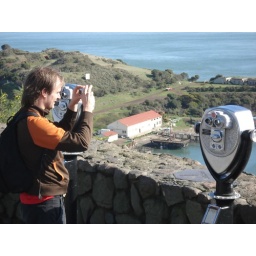
taking the obligatory golden gate bridge picture, we pulled over briefly; that's about all the sightseeing we've done so far